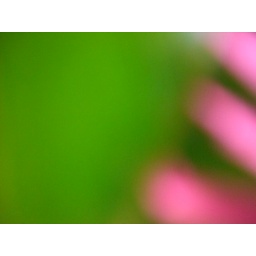
abstract green in pink